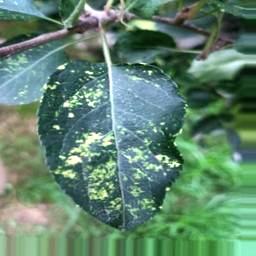
Label: Apple_Mosaic